1987 Giro d'Italia

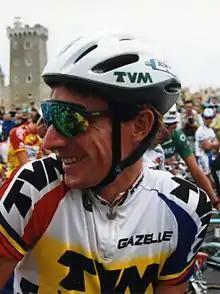
By winning the twenty-first stage, Robert Millar (pictured here on the Tour de France in 1993) vaulted to second overall.

The fifteenth stage saw the race enter the Dolomites and traverse three major climbs within the mountain chain. On the descent of the Monte Rest, Roche formed a leading group with two other riders after speeding away from the race leader's group. Despite orders from his team management, Roche continued with the move. The Carrera Jeans-Vagabond pack chased after the Roche group to protect the advantage of Roche's teammate and race leader Visentini. Roche crossed the finish line in twelfth place, fifty-six seconds after the stage winner van der Velde, which allowed him to don again the pink jersey by five seconds over Tony Rominger. Roche's actions, taking the race lead away from Visentini and disobeying team commands, gained him the hatred of the Italian cycling fans.